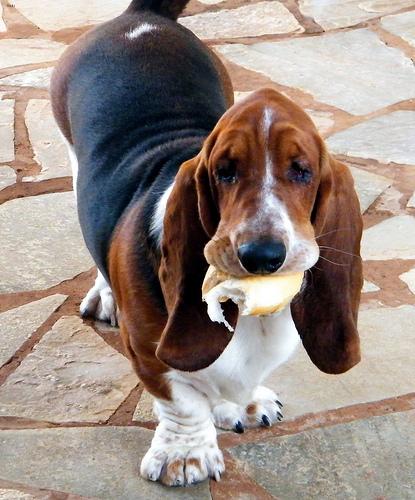
Breed: basset hound